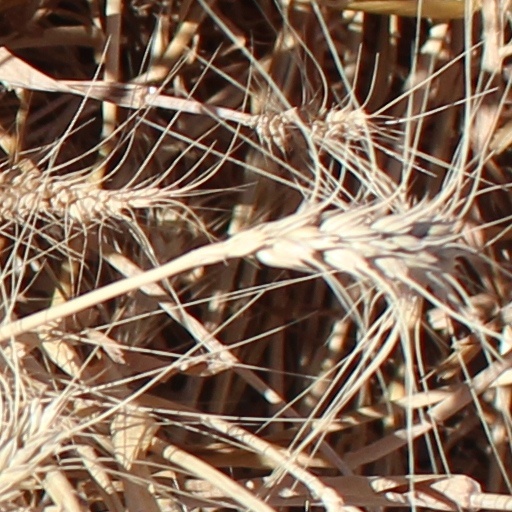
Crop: wheat